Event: Nepal Earthquake
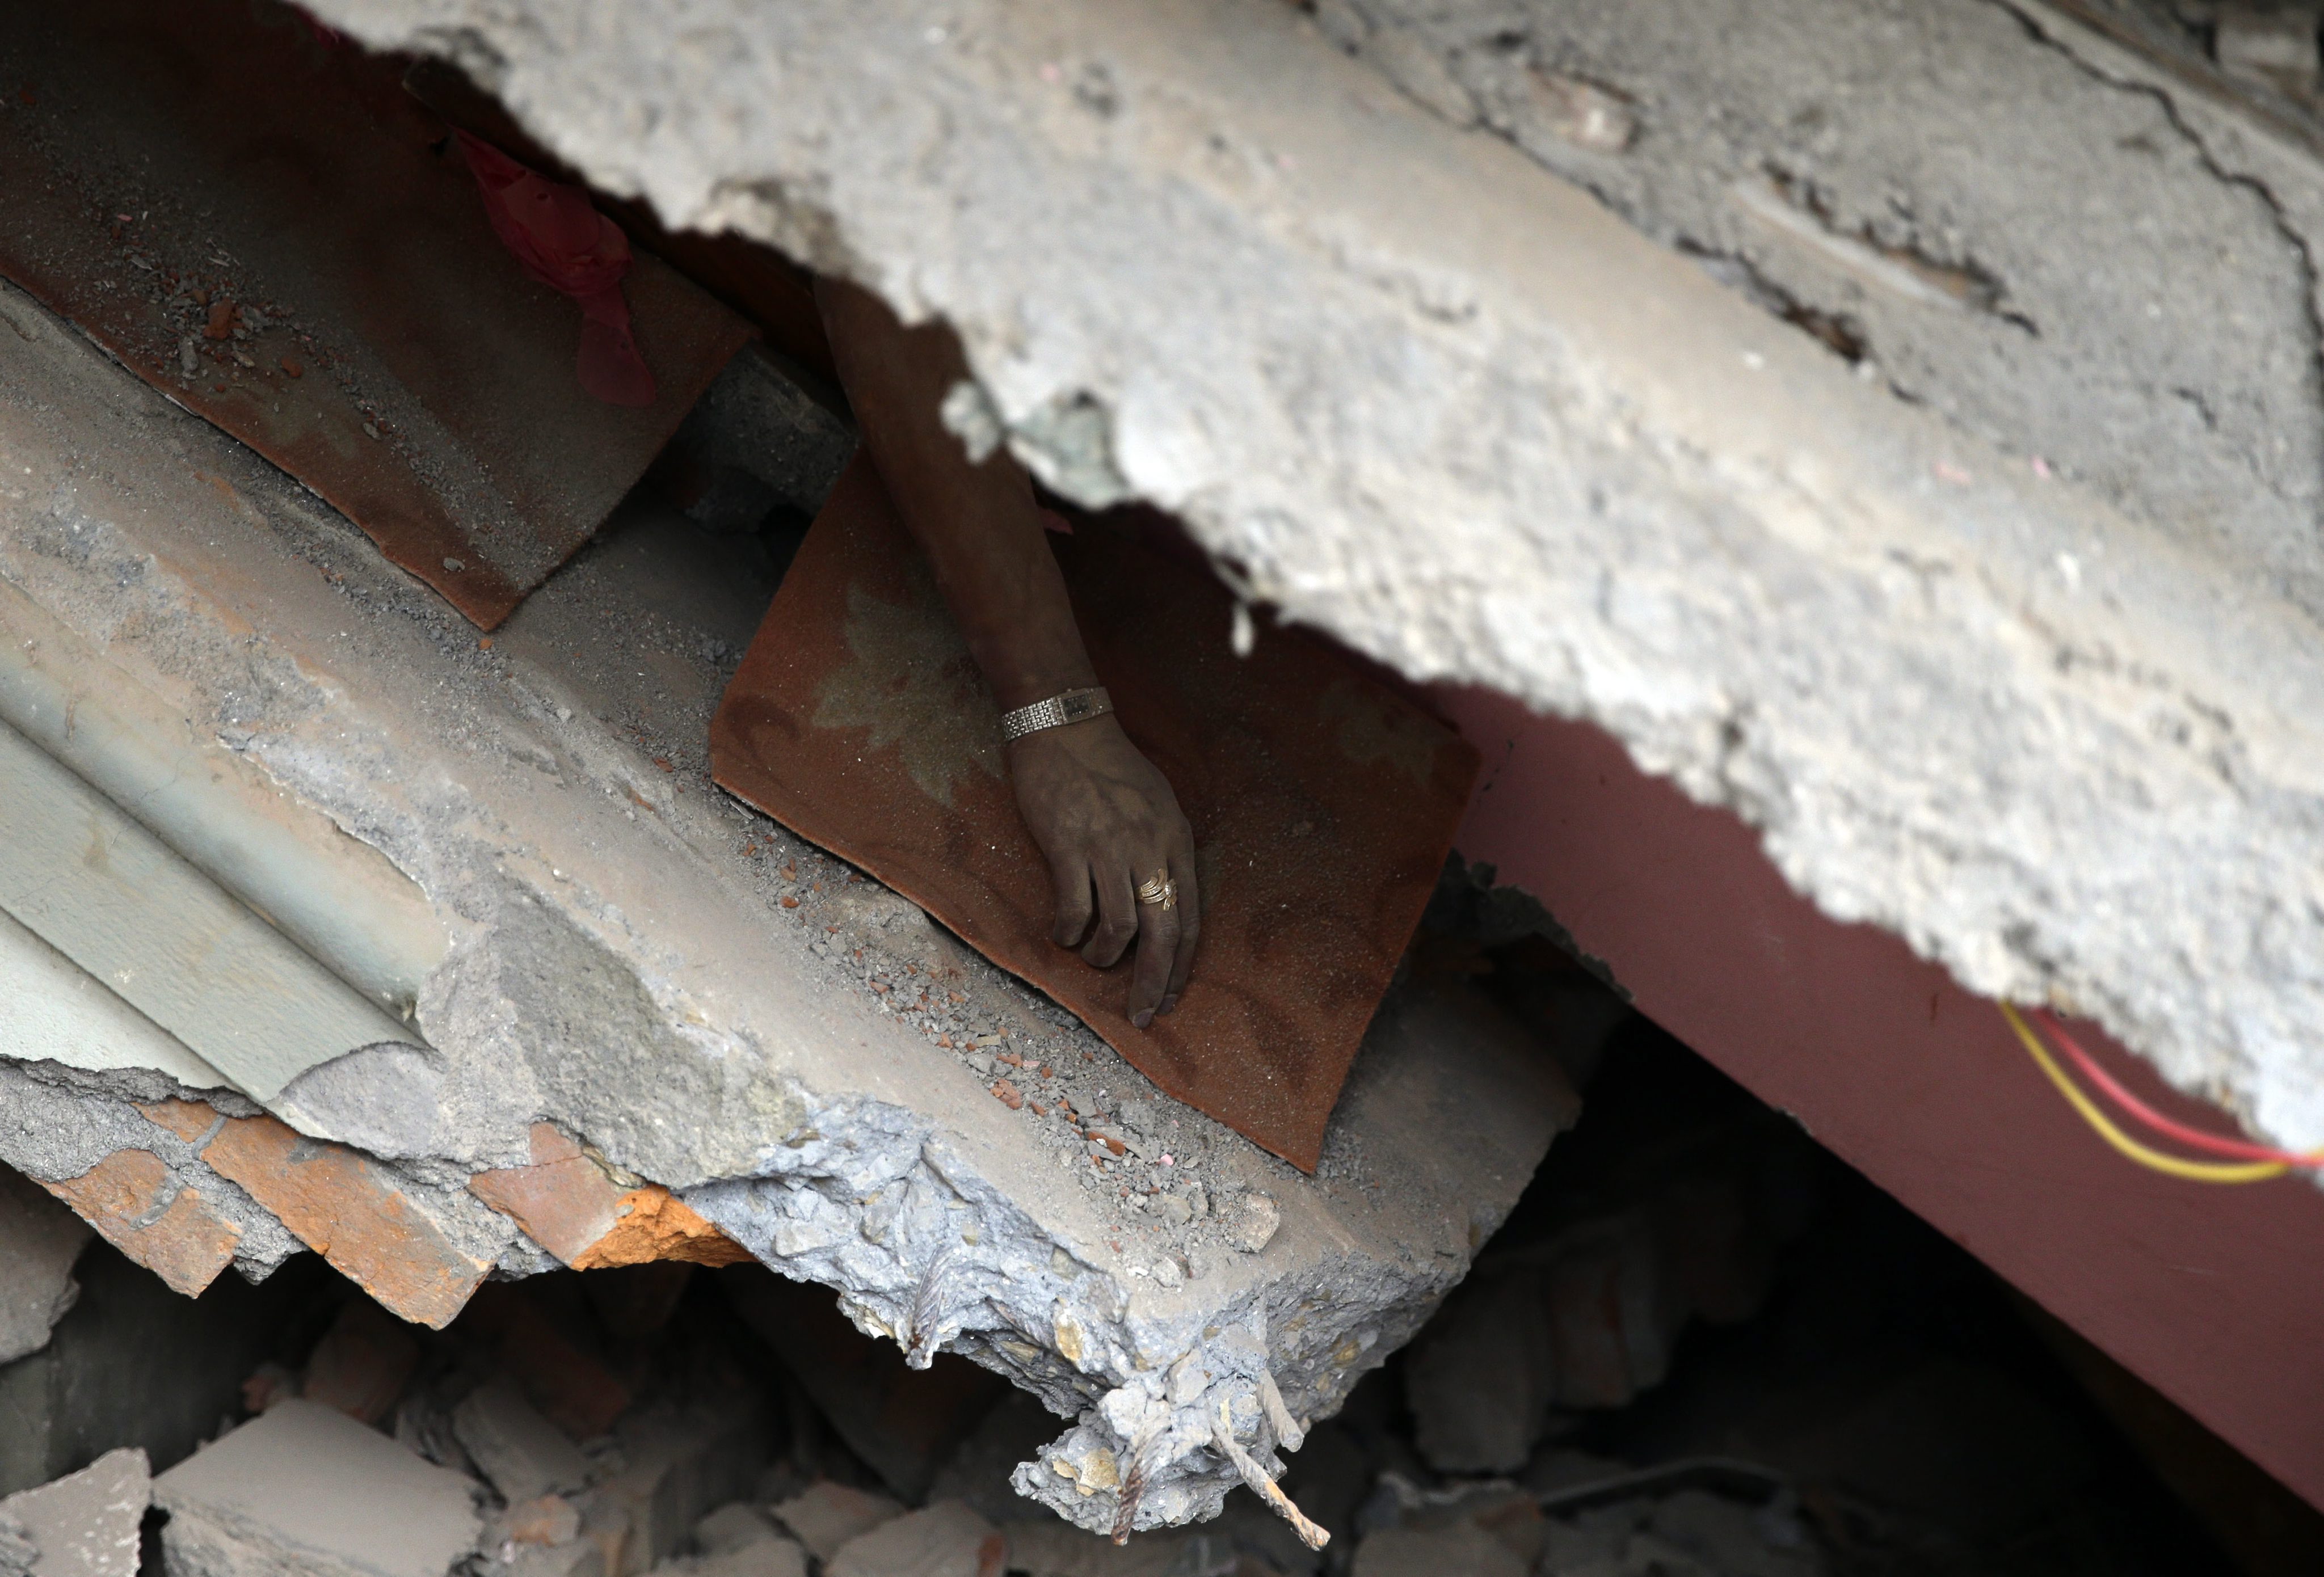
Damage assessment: damage